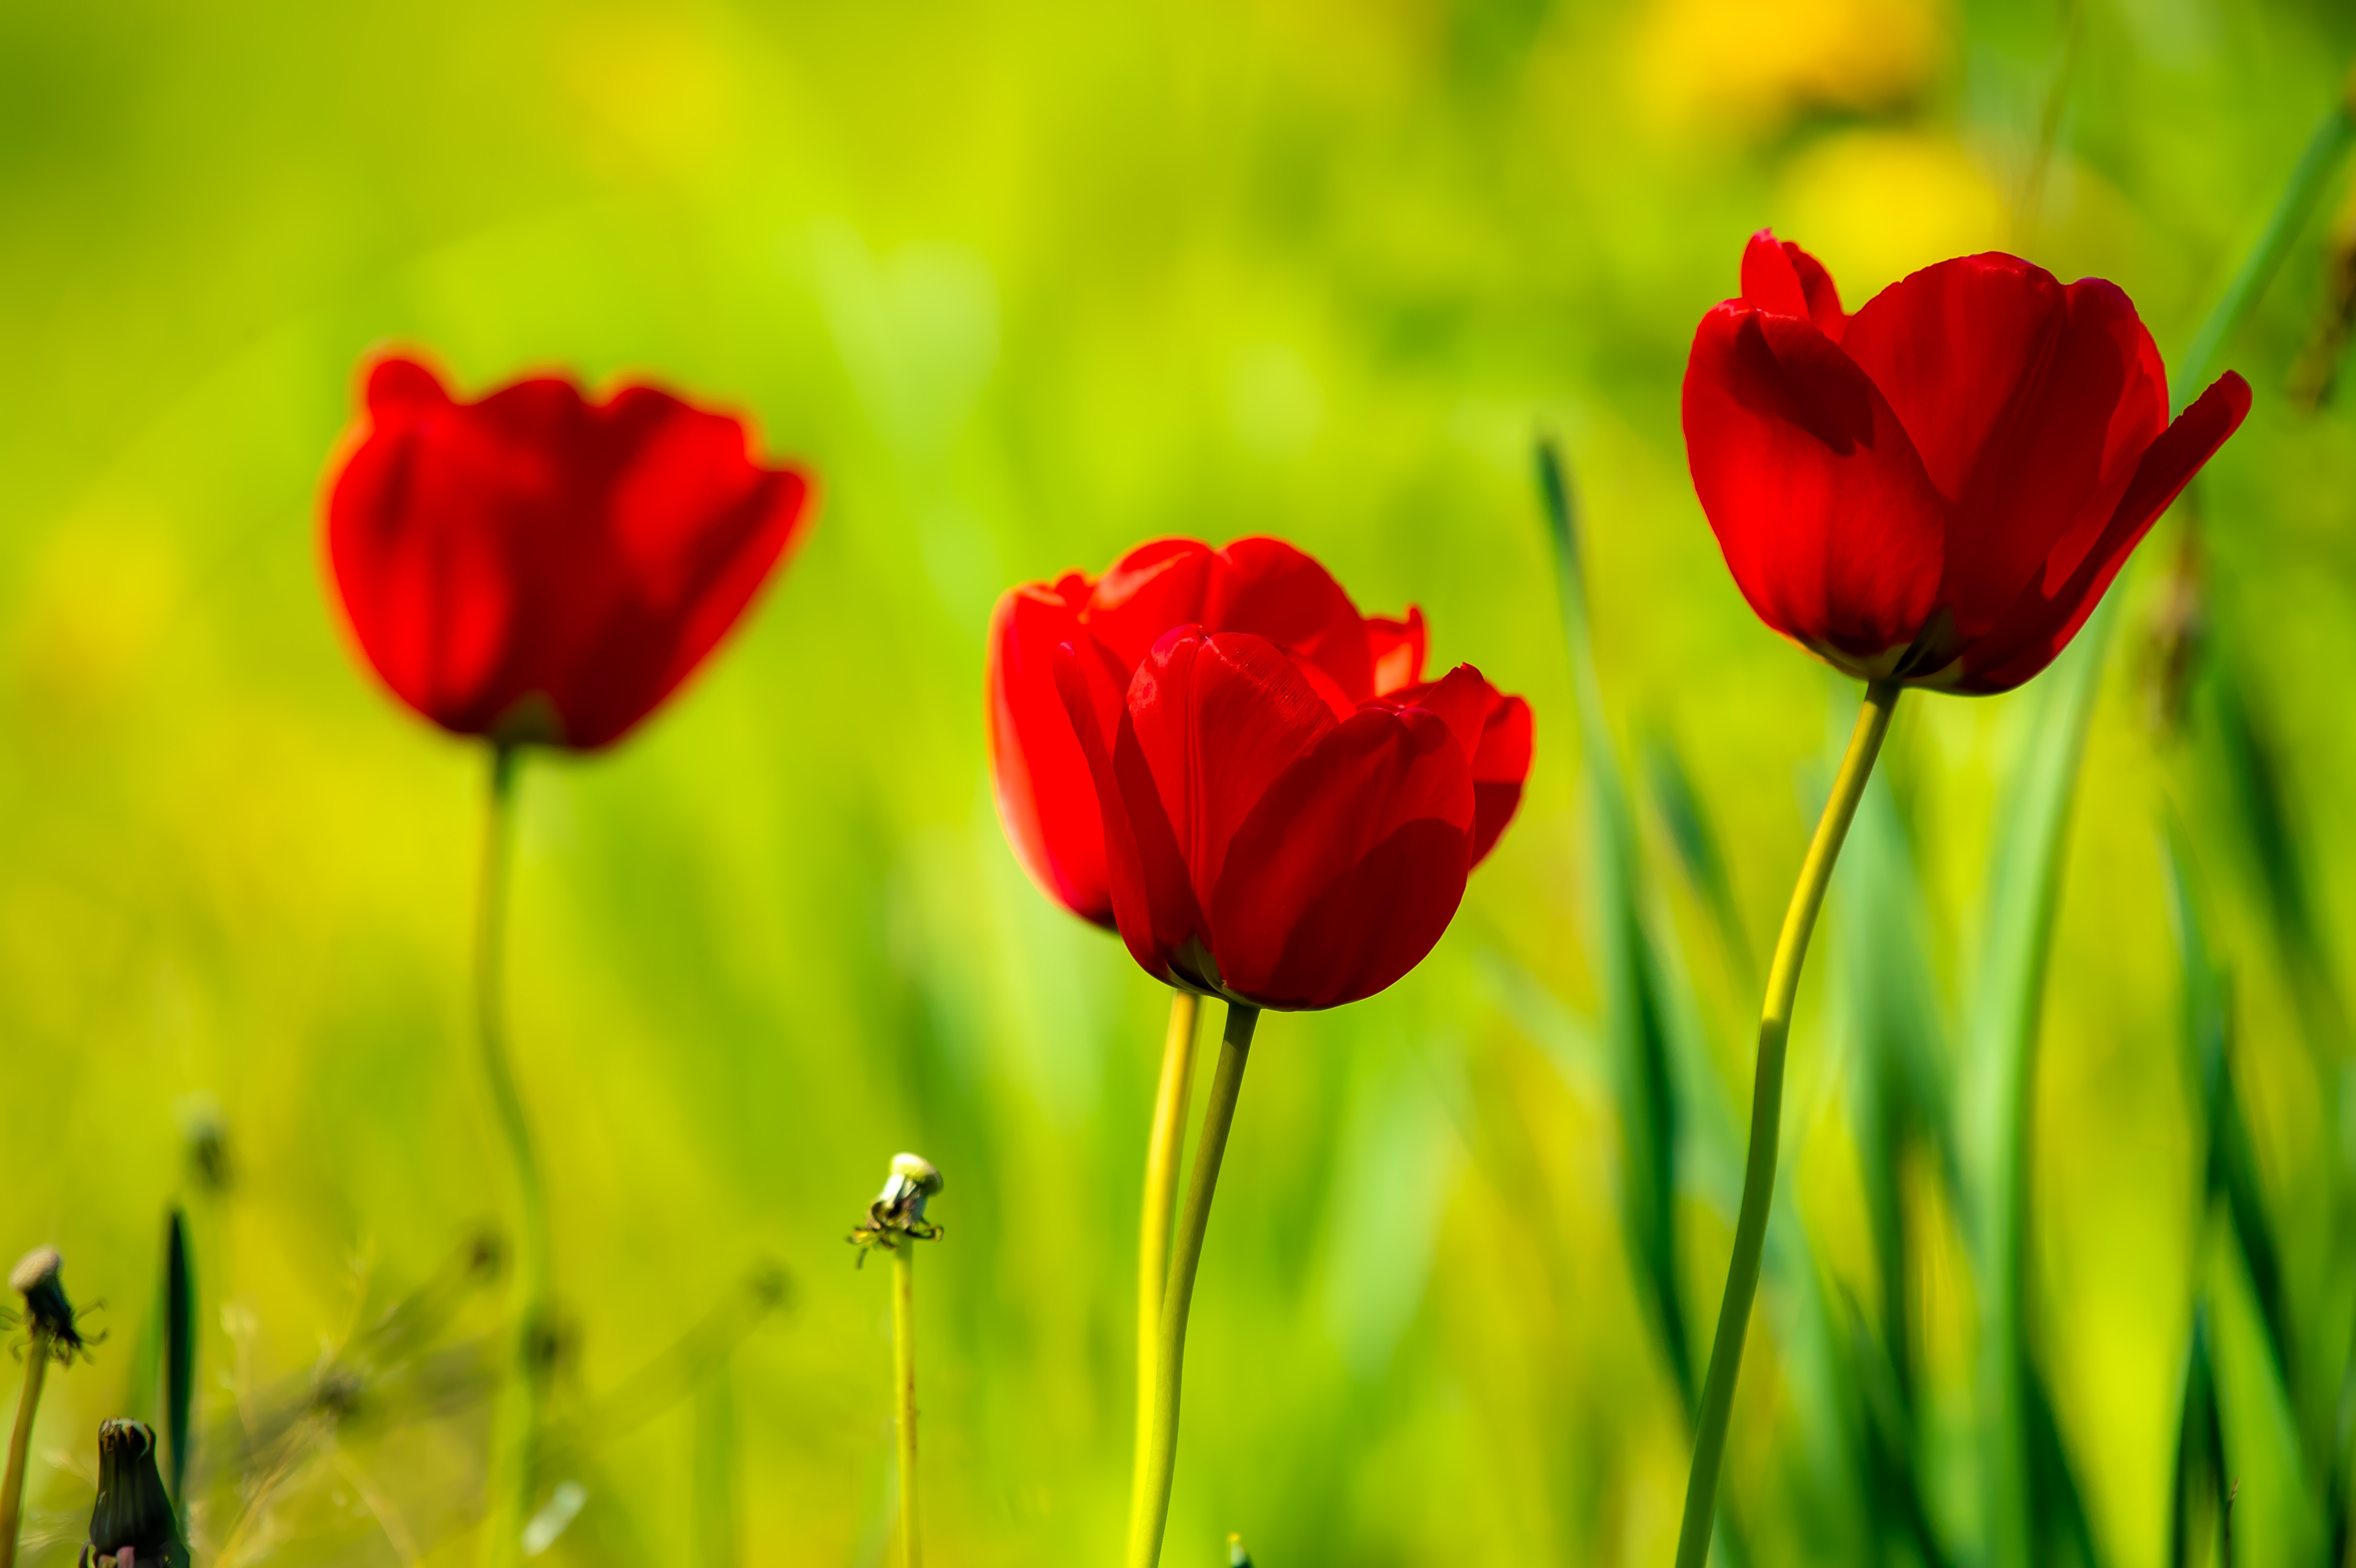
flowering plant, red, petal, flower, nature, tulip, plant, natural landscape, plant stem, spring, natural environment, yellow, coquelicot, botany, close up, sky, meadow, wildflower, field, corn poppy, grass, poppy family, sunlight, photography, lily family, still life, macro photography, anemone, landscape, annual plant, poppy, bud, still life photography, perennial plant